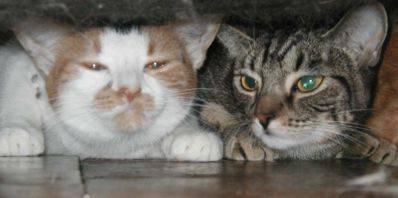
cat